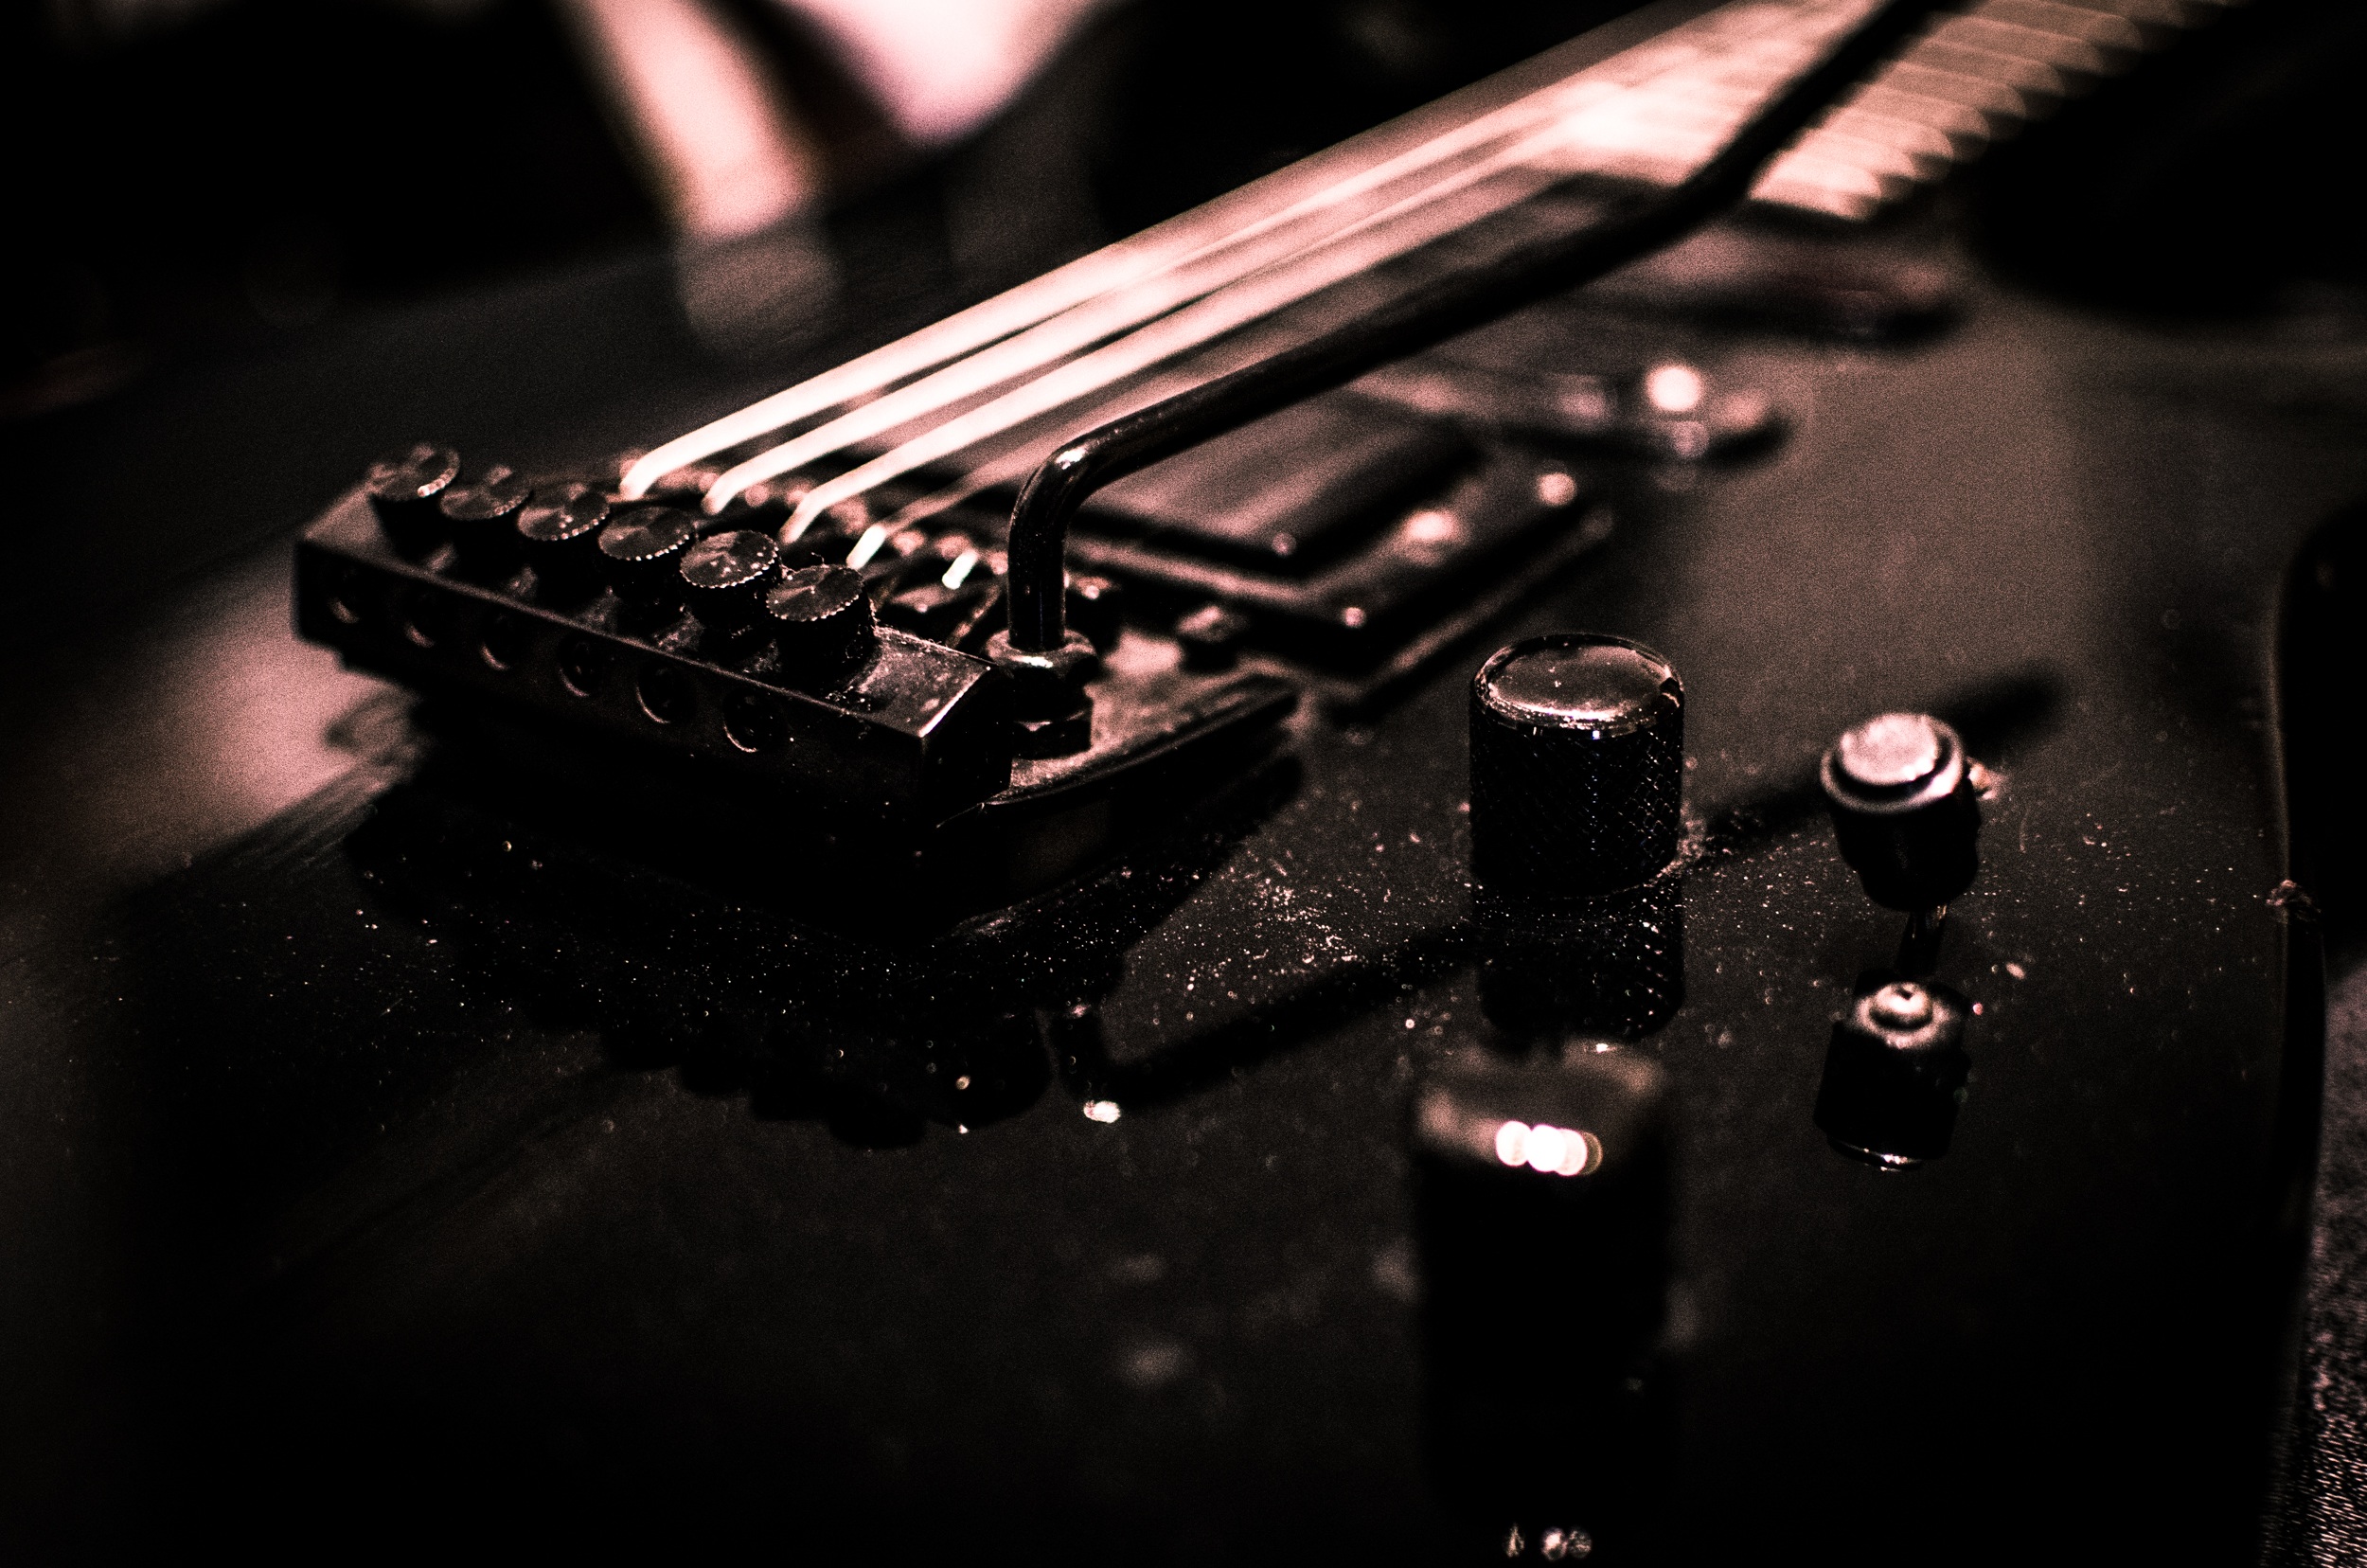
music, light, photography, guitar, color, instrument, piano, darkness, black, monochrome, electric guitar, musical instrument, close up, strings, guitarist, bass guitar, macro photography, computer keyboard, stratocaster, string instrument, tremolo, electronic instrument, plucked string instruments